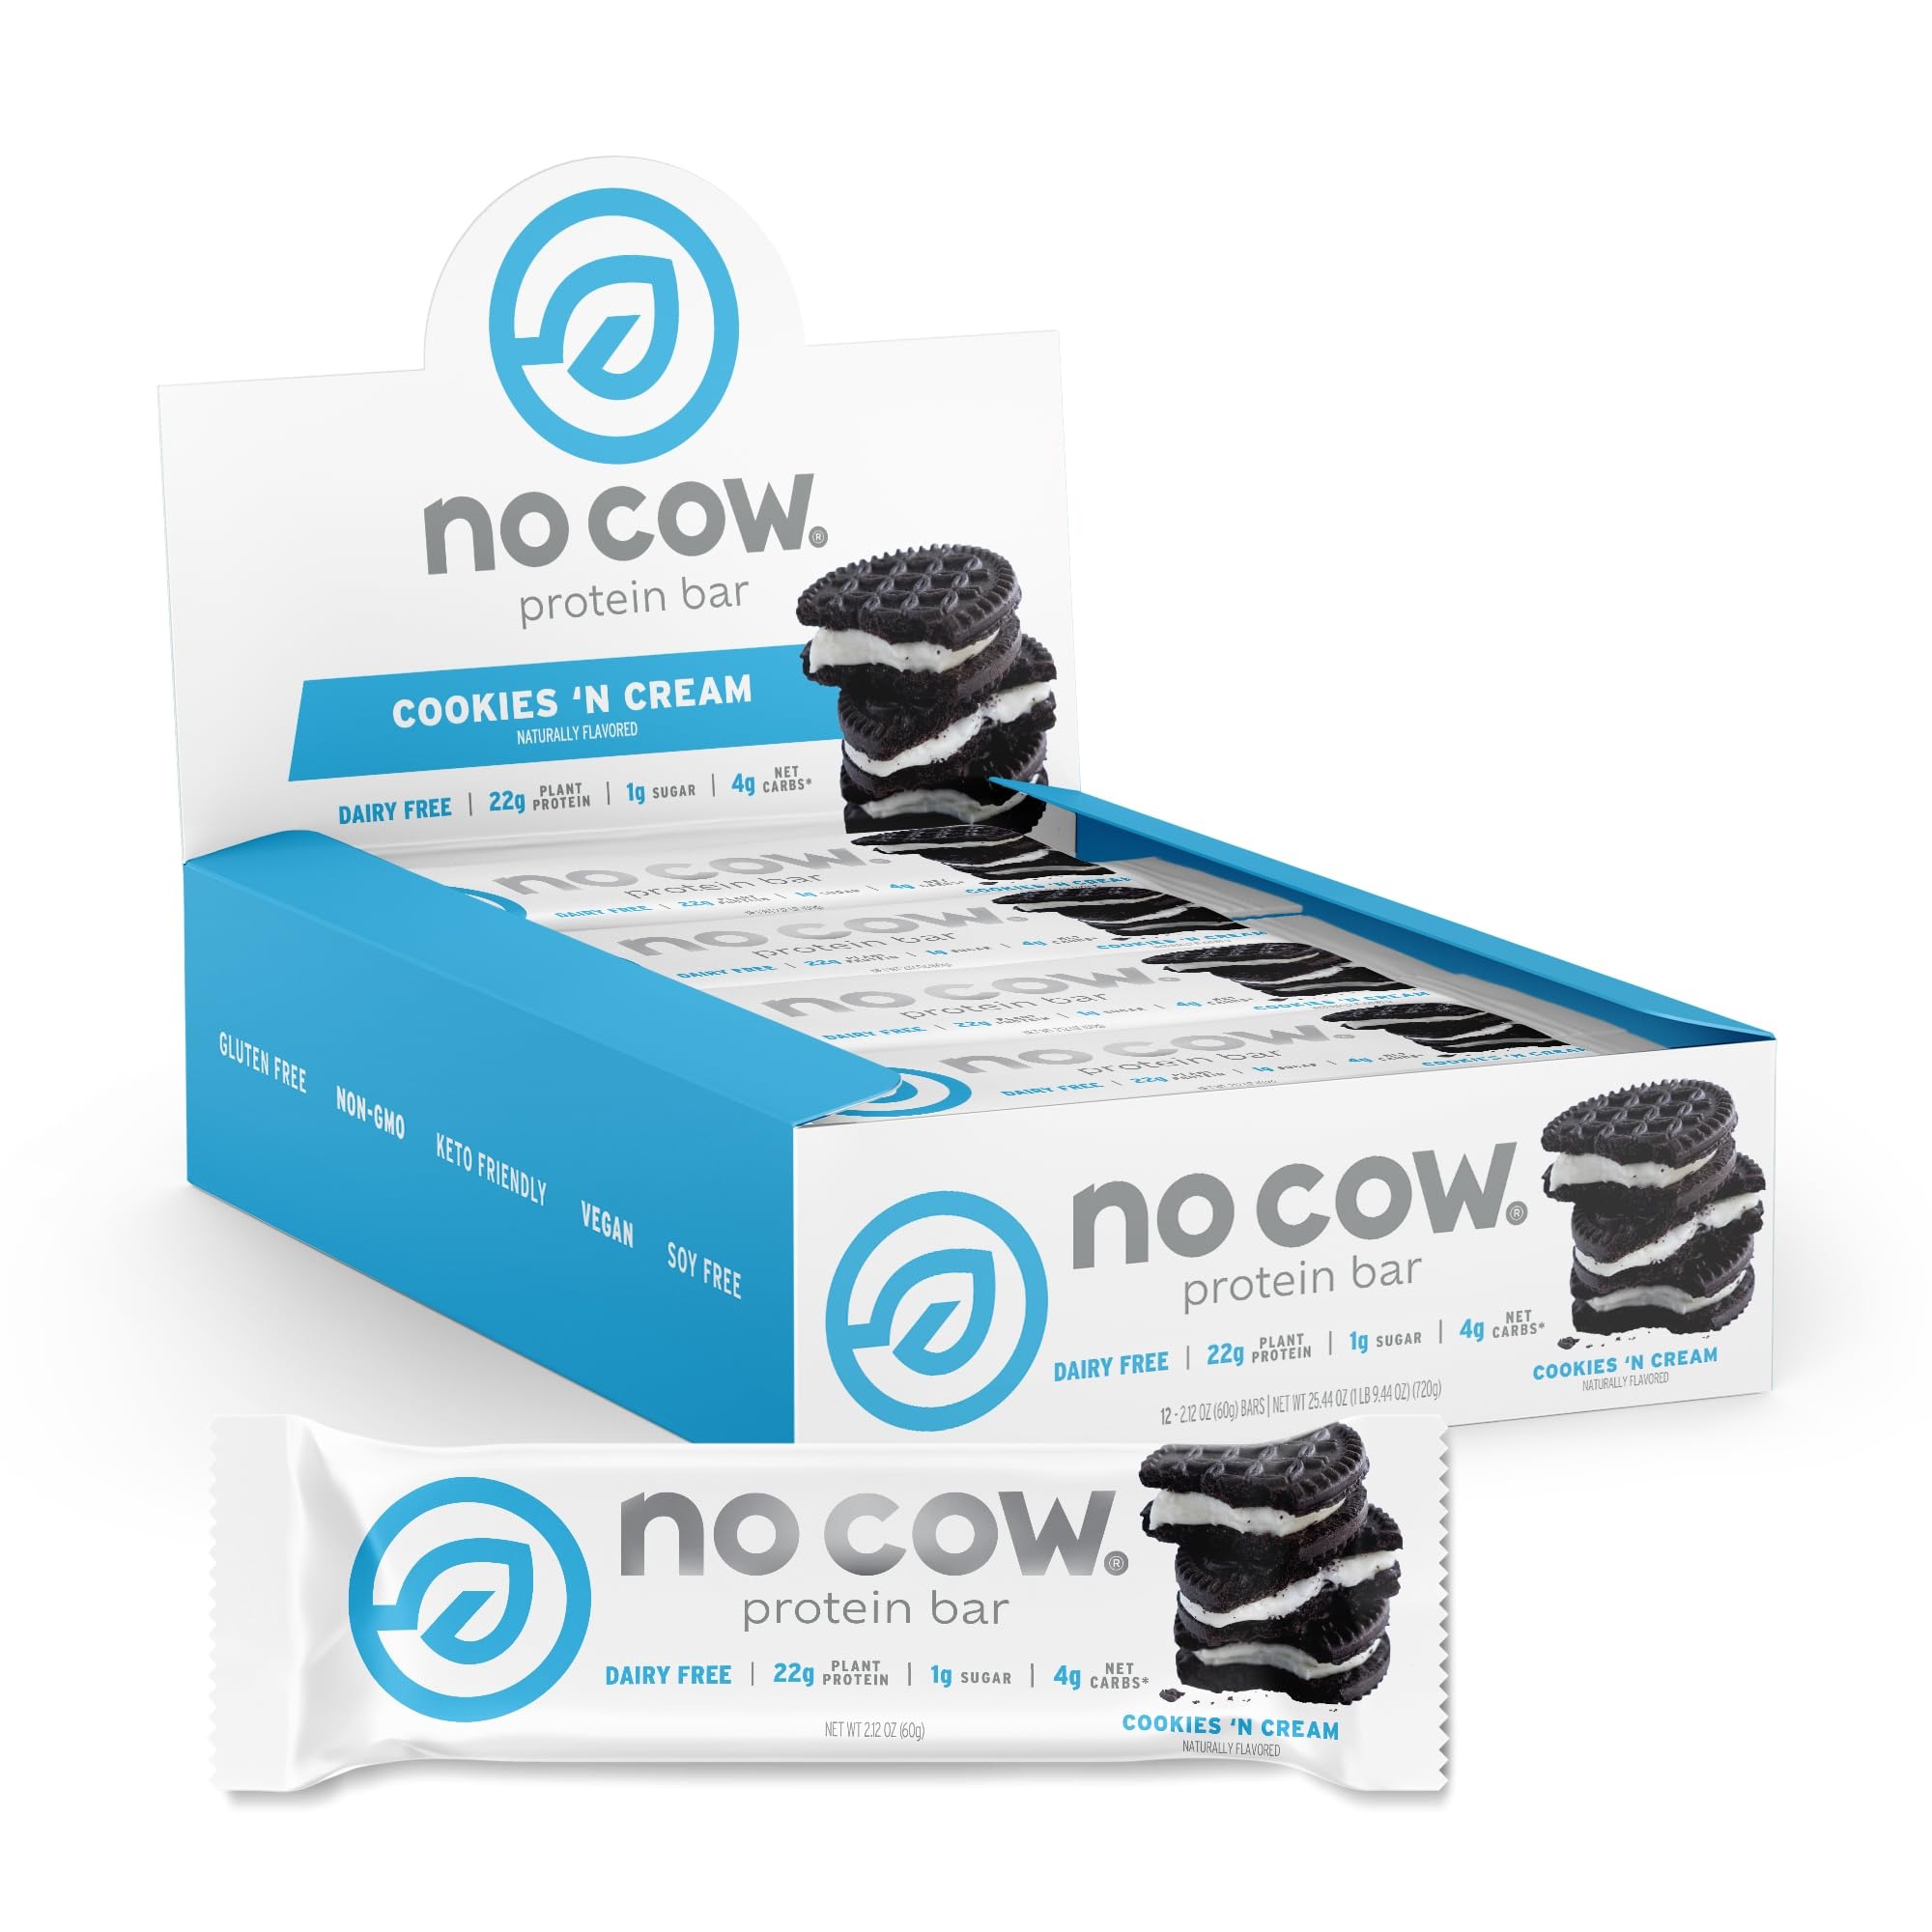
Item Name: No Cow High Protein Bars, Cookies 'N Cream - Healthy Snacks, 20g Vegan Protein, High Fiber, Low Sugar, Keto Friendly, Dairy & Gluten Free (12 Count)
Bullet Point 1: FUEL YOUR ADVENTURES - With 20g of plant-based protein per bar, these keto snacks keep you going strong. Keto-friendly and low in sugar, they're the protein snacks you need to power through.
Bullet Point 2: WORRY-FREE SNACKING - Gluten-free, dairy-free, and non-GMO, this protein bar lets you indulge without compromises. Whatever your dietary needs, these gluten-free snacks have you covered.
Bullet Point 3: PLANT-POWERED GOODNESS - Made with wholesome vegan ingredients, every bar is packed with fiber to keep you feeling full and energized.
Bullet Point 4: DECADENT INDULGENCE - Rich cookies and cream flavors combine for a plant food lover's dream come true. Each bar tastes like a delicious dessert while still being good for you.
Bullet Point 5: REAL FOOD, REAL FLAVOR - Clean, simple ingredients you can pronounce. It's plant food the way nature intended, bursting with natural sweetness. Forget chalky protein bars.
Product Description: Big taste of delicious cookies and cream, dairy-free, high protein, non-gmo, and ridiculously low sugar. No Cow protein bars are the cleanest source of dairy-free fuel out there. So grab a No Cow bar, get out there, and crush it!
Value: 25.44
Unit: Ounce

Price: 32.99